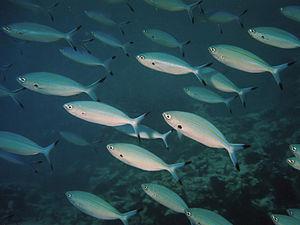
Caesio varilineata, ou communément nommé fusilier à bandes variées, est une espèce de poissons osseux de la famille des Caesionidés.